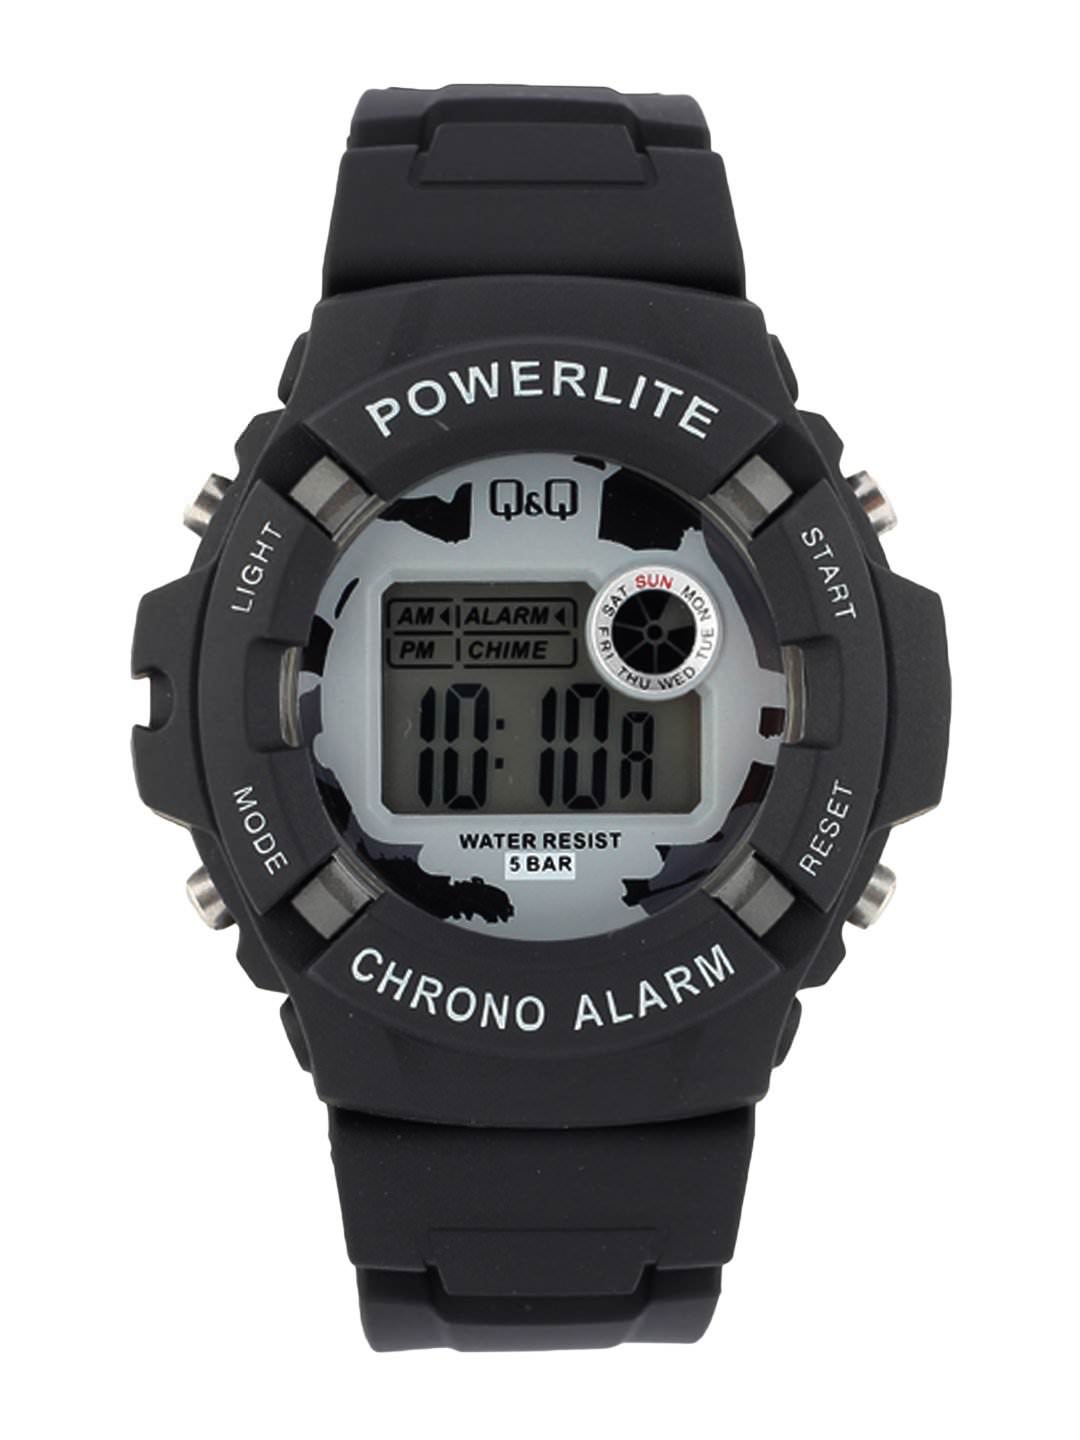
Q&Q Men Black Digital Watch M051-001
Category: Accessories / Watches / Watches
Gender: Men
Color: Black
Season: Winter 2016
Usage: Casual